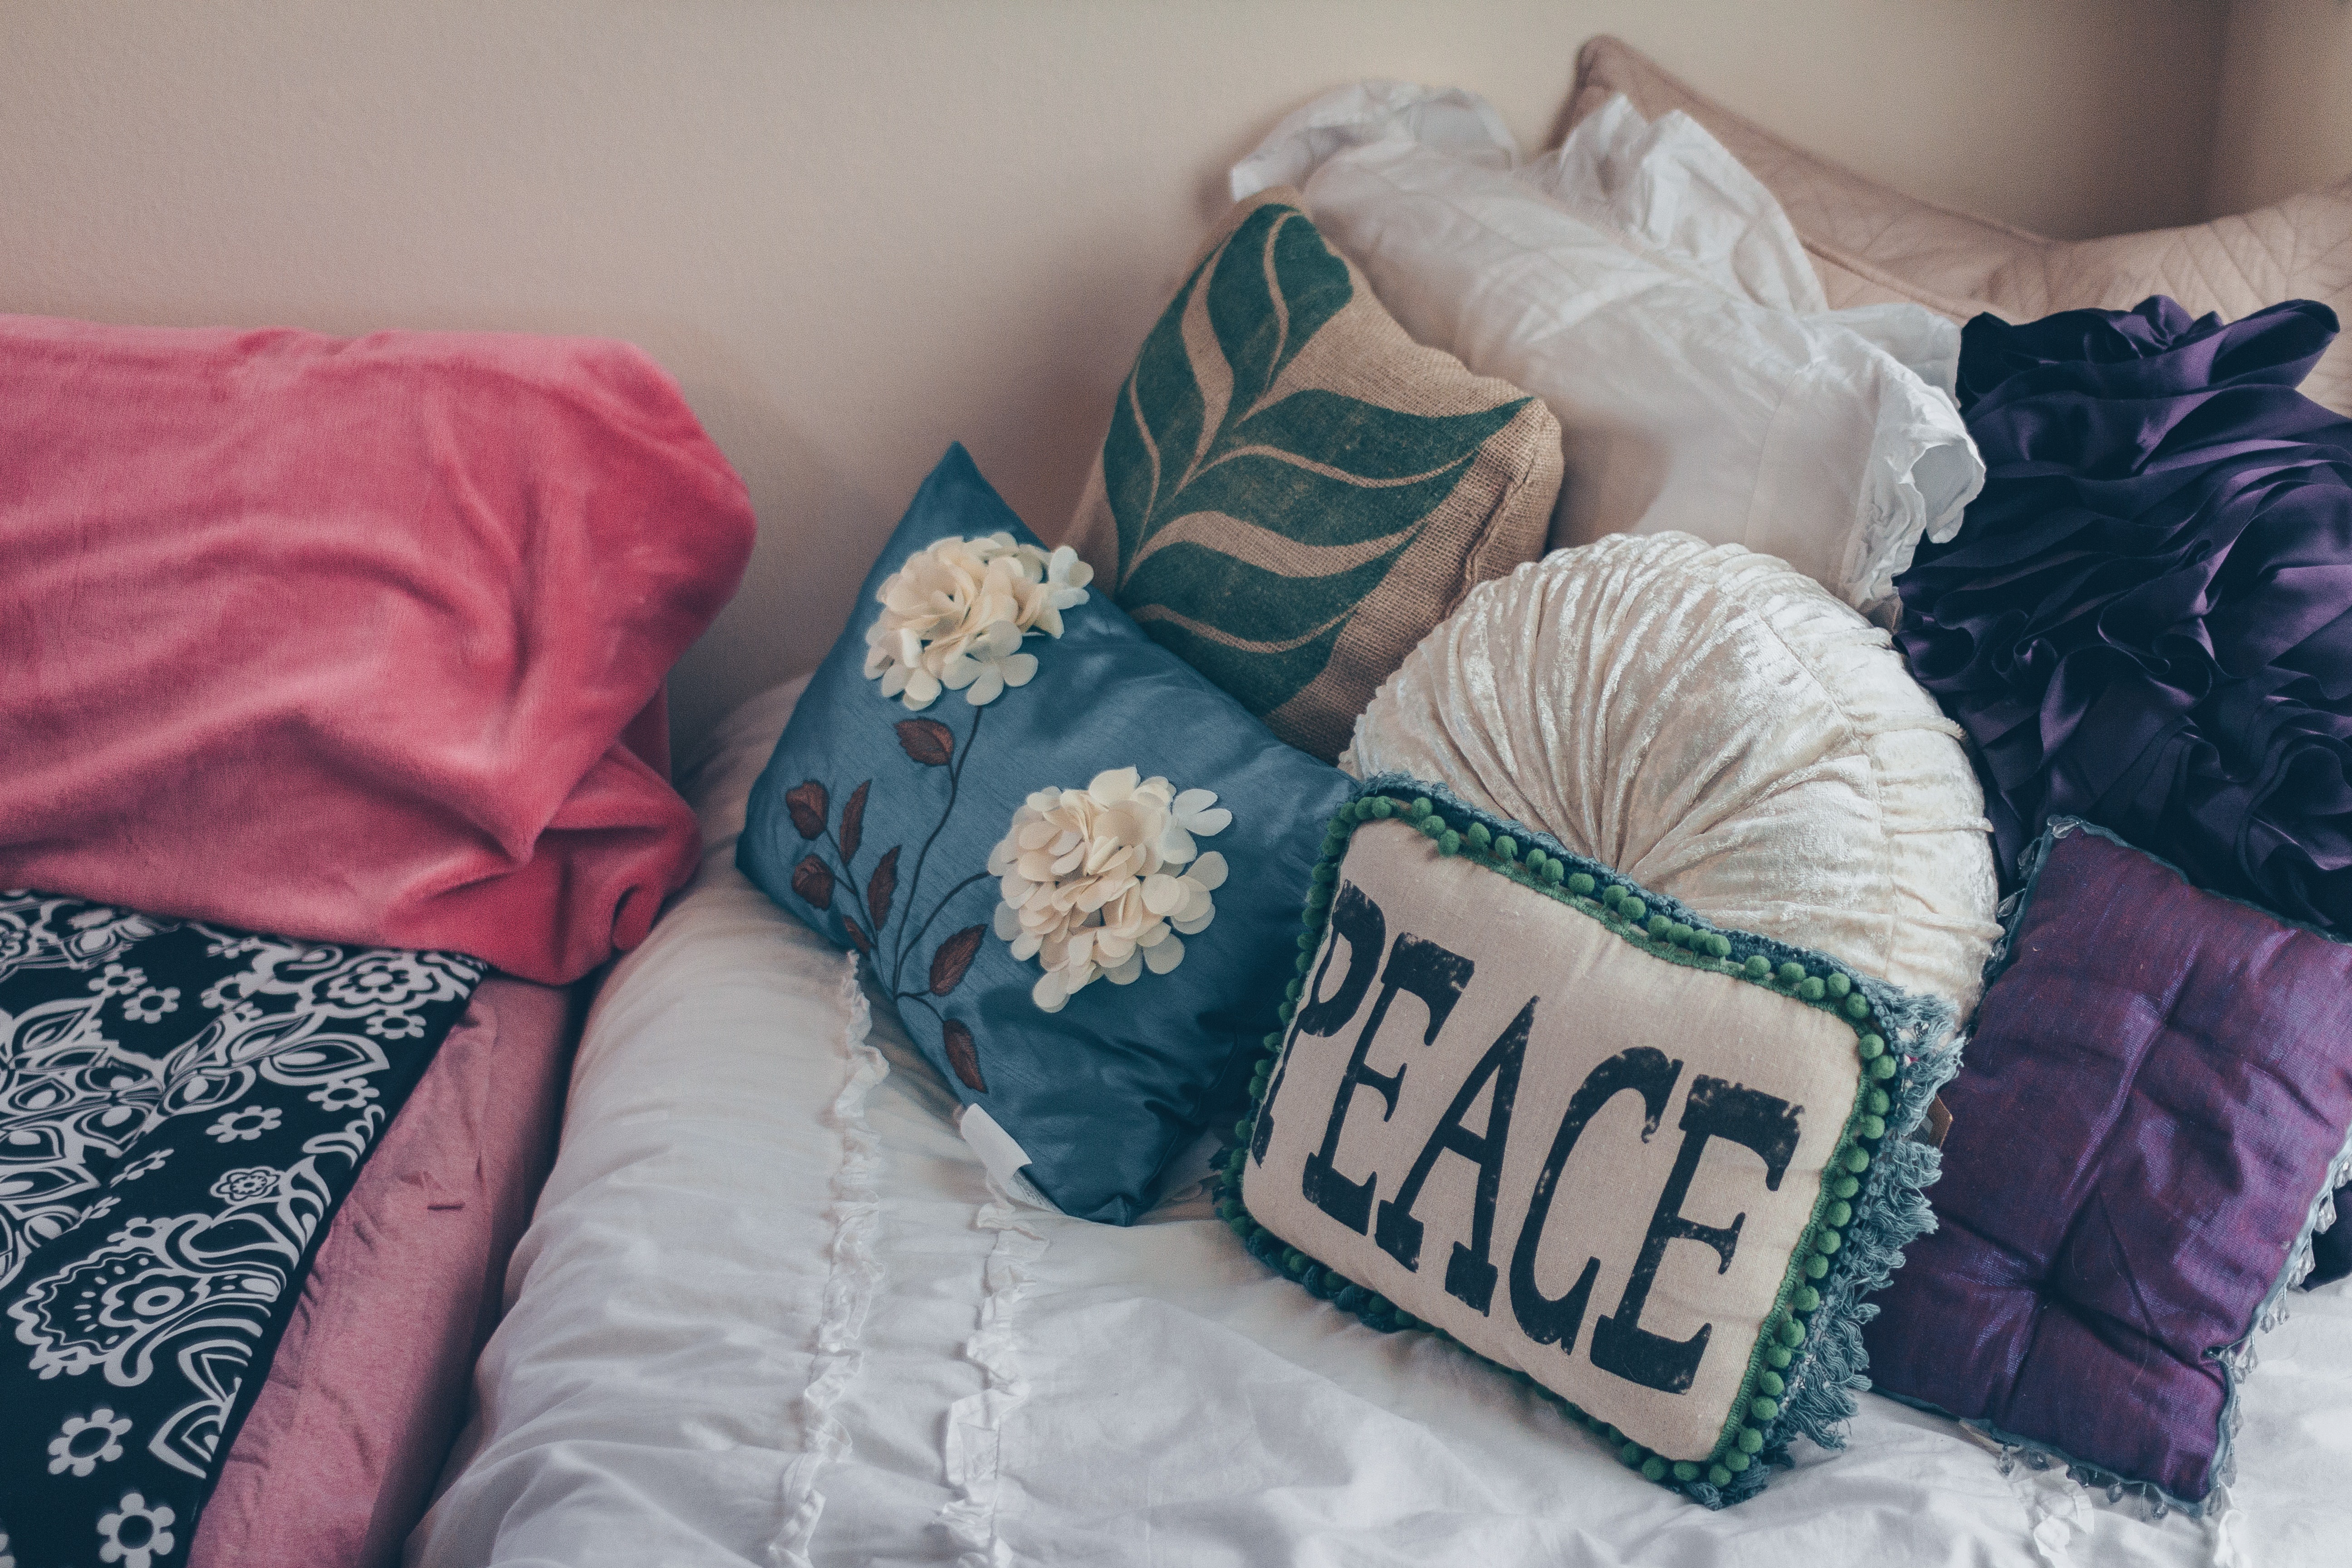
pillow, room, textile, linens, throw pillow, furniture, cushion, bedding, bed sheet, comfort